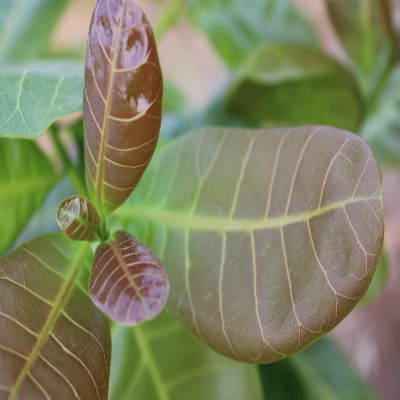
Crop: Cashew
Condition: healthy